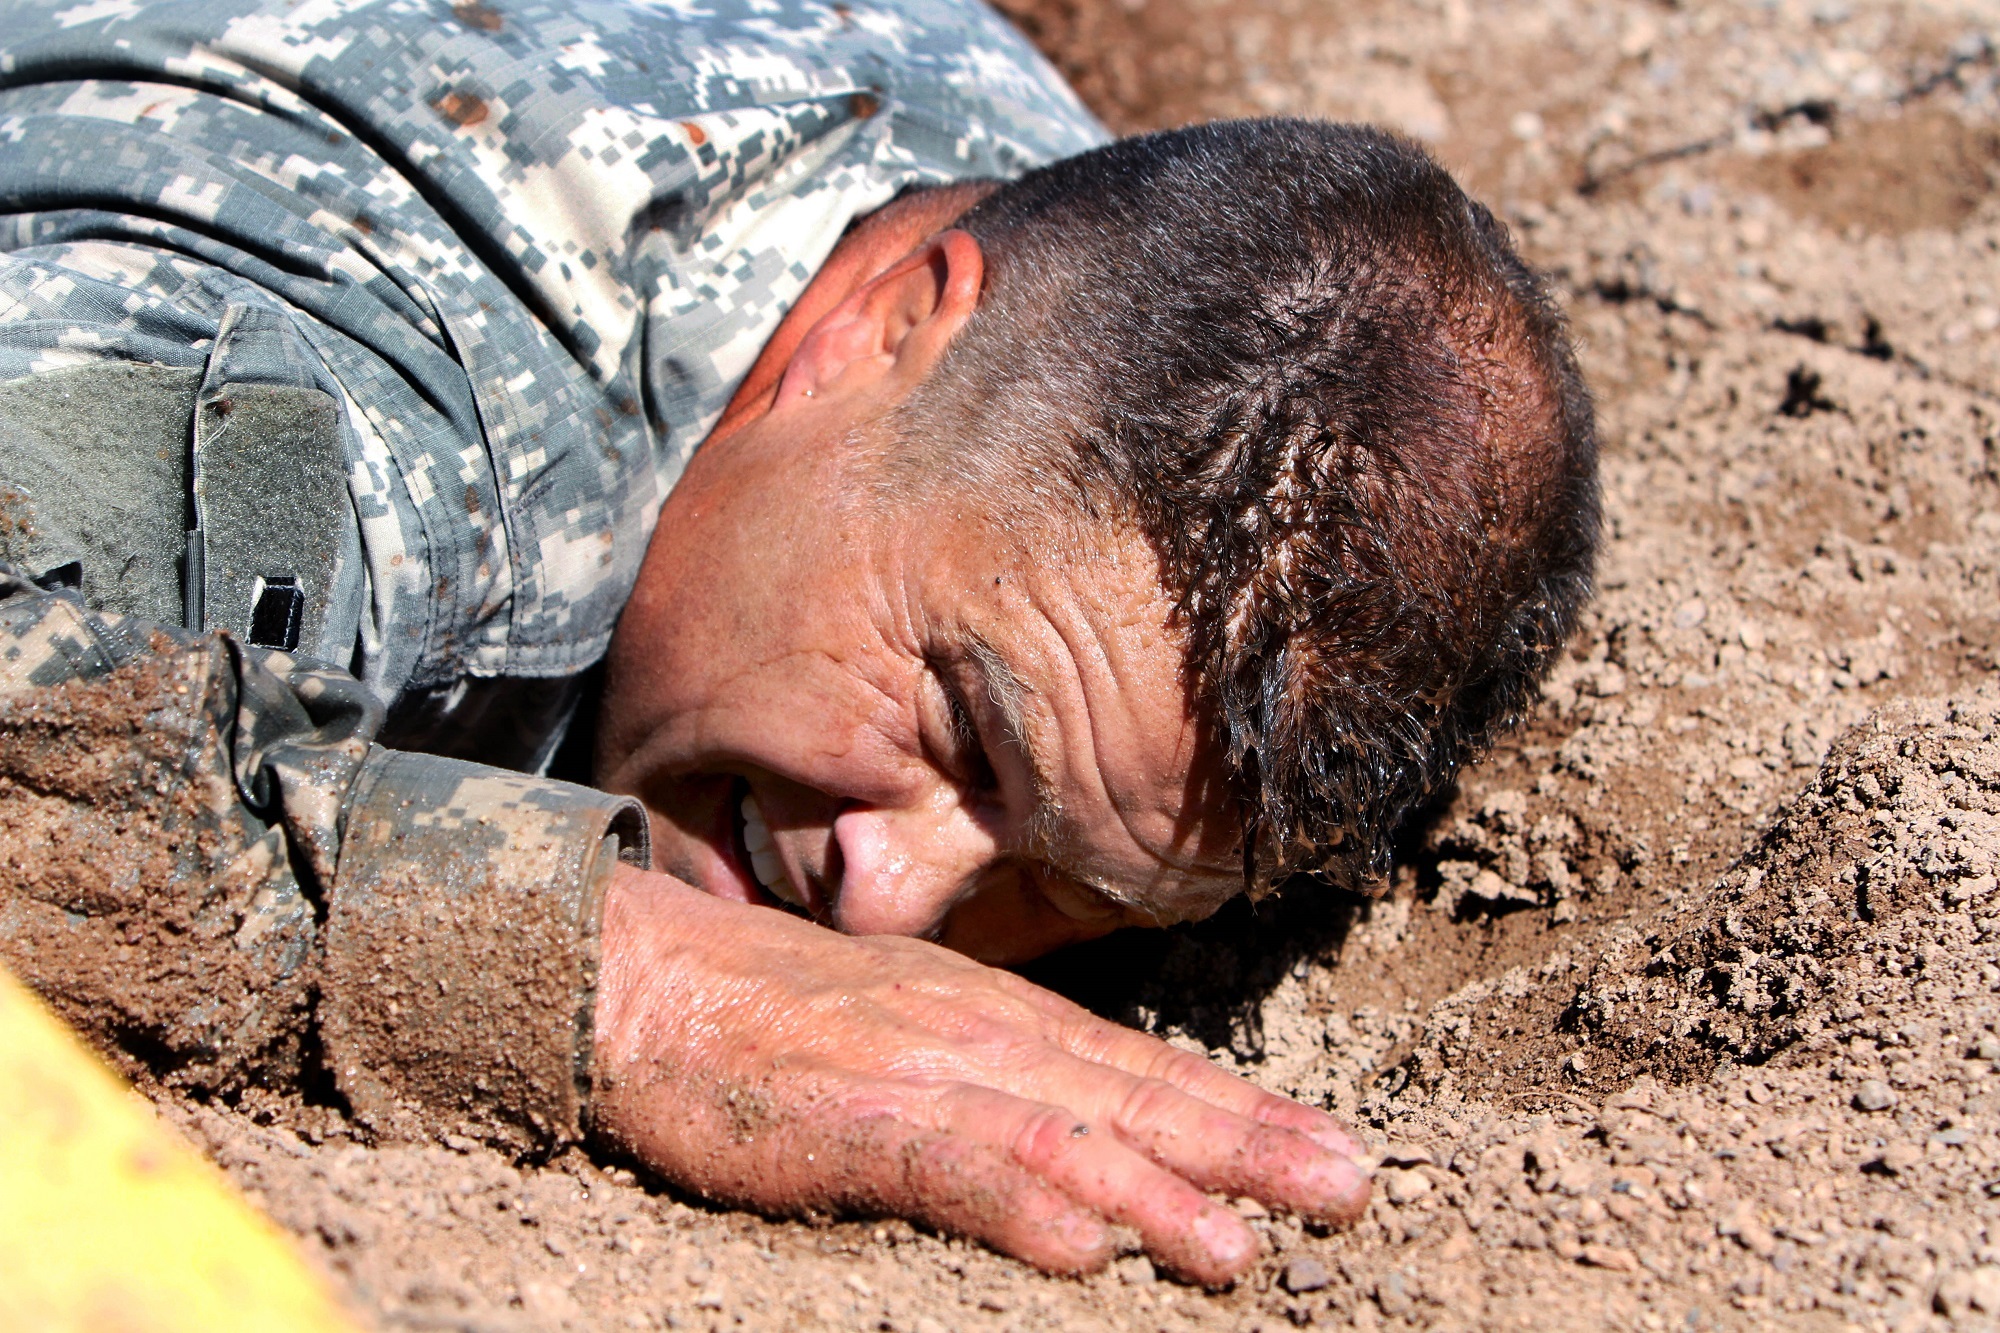
male, military, soldier, dirt, mud, soil, exercise, material, crawling, camouflage, competition, games, service, best warrior